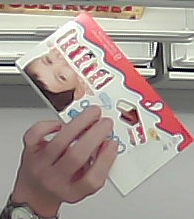
Product: kinder_chocolate